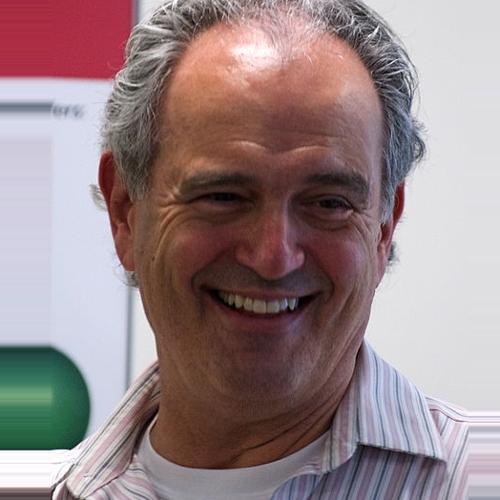
Age: 60